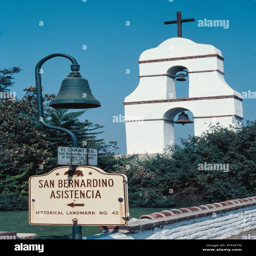
a bell tower marks the site of reconstructed historical buildings